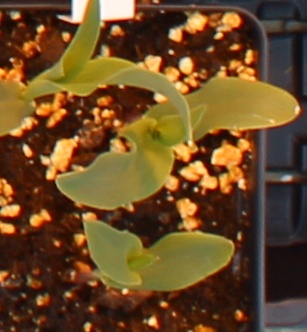
Label: Corn